Boulenophrys lini

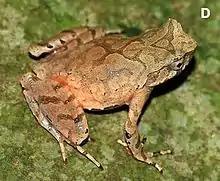
"Boulenophrys lini", female paratype

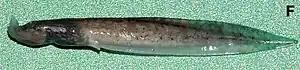
"Boulenophrys lini" tadpole

Males measure and females in snout–vent length. Snout is short. Dorsal skin is smooth and has scattered granules, and usually, a few curved weak ridges. There is a small, horn-like tubercle at the edge of the eyelid as well as several tubercles on the flanks. Supratympanic fold is narrow and light coloured. Dorsal colour is light brown or olive. There is a dark, triangular interorbital marking, and an X-shaped dorsal marking with light bordering. Ventral surfaces are smooth. Hind legs are elongated; toes have rudimentary webbing.